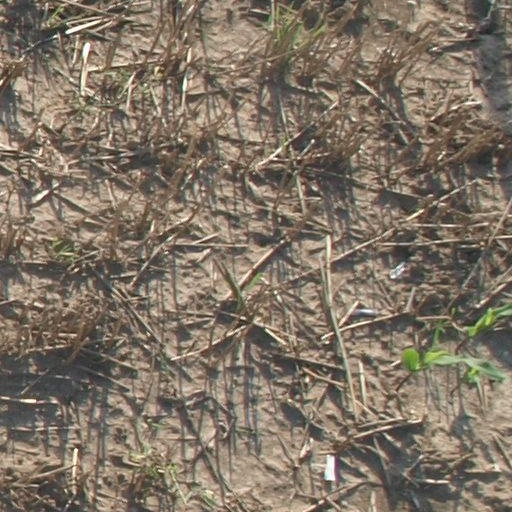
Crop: maize; corn